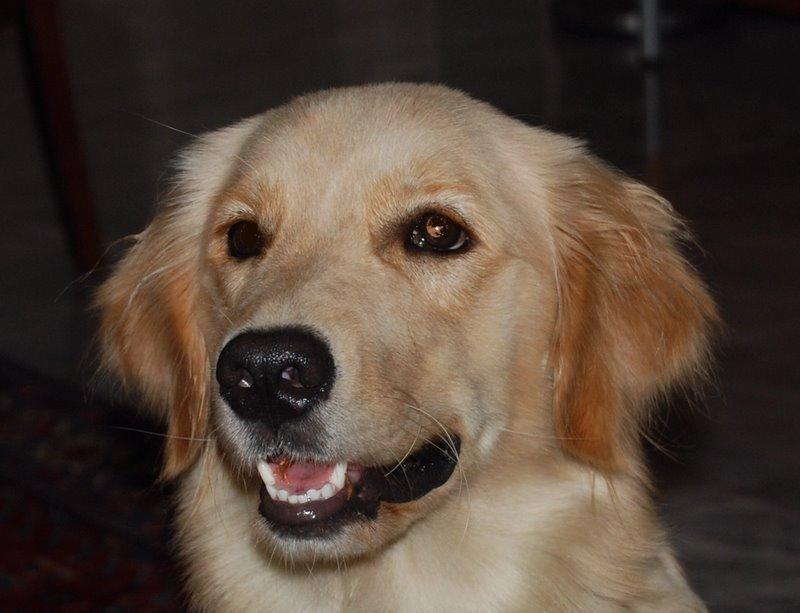
golden_retriever